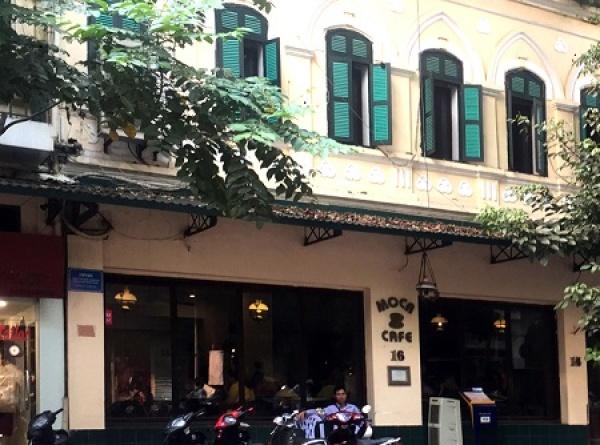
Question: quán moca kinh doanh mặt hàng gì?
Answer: cà phê